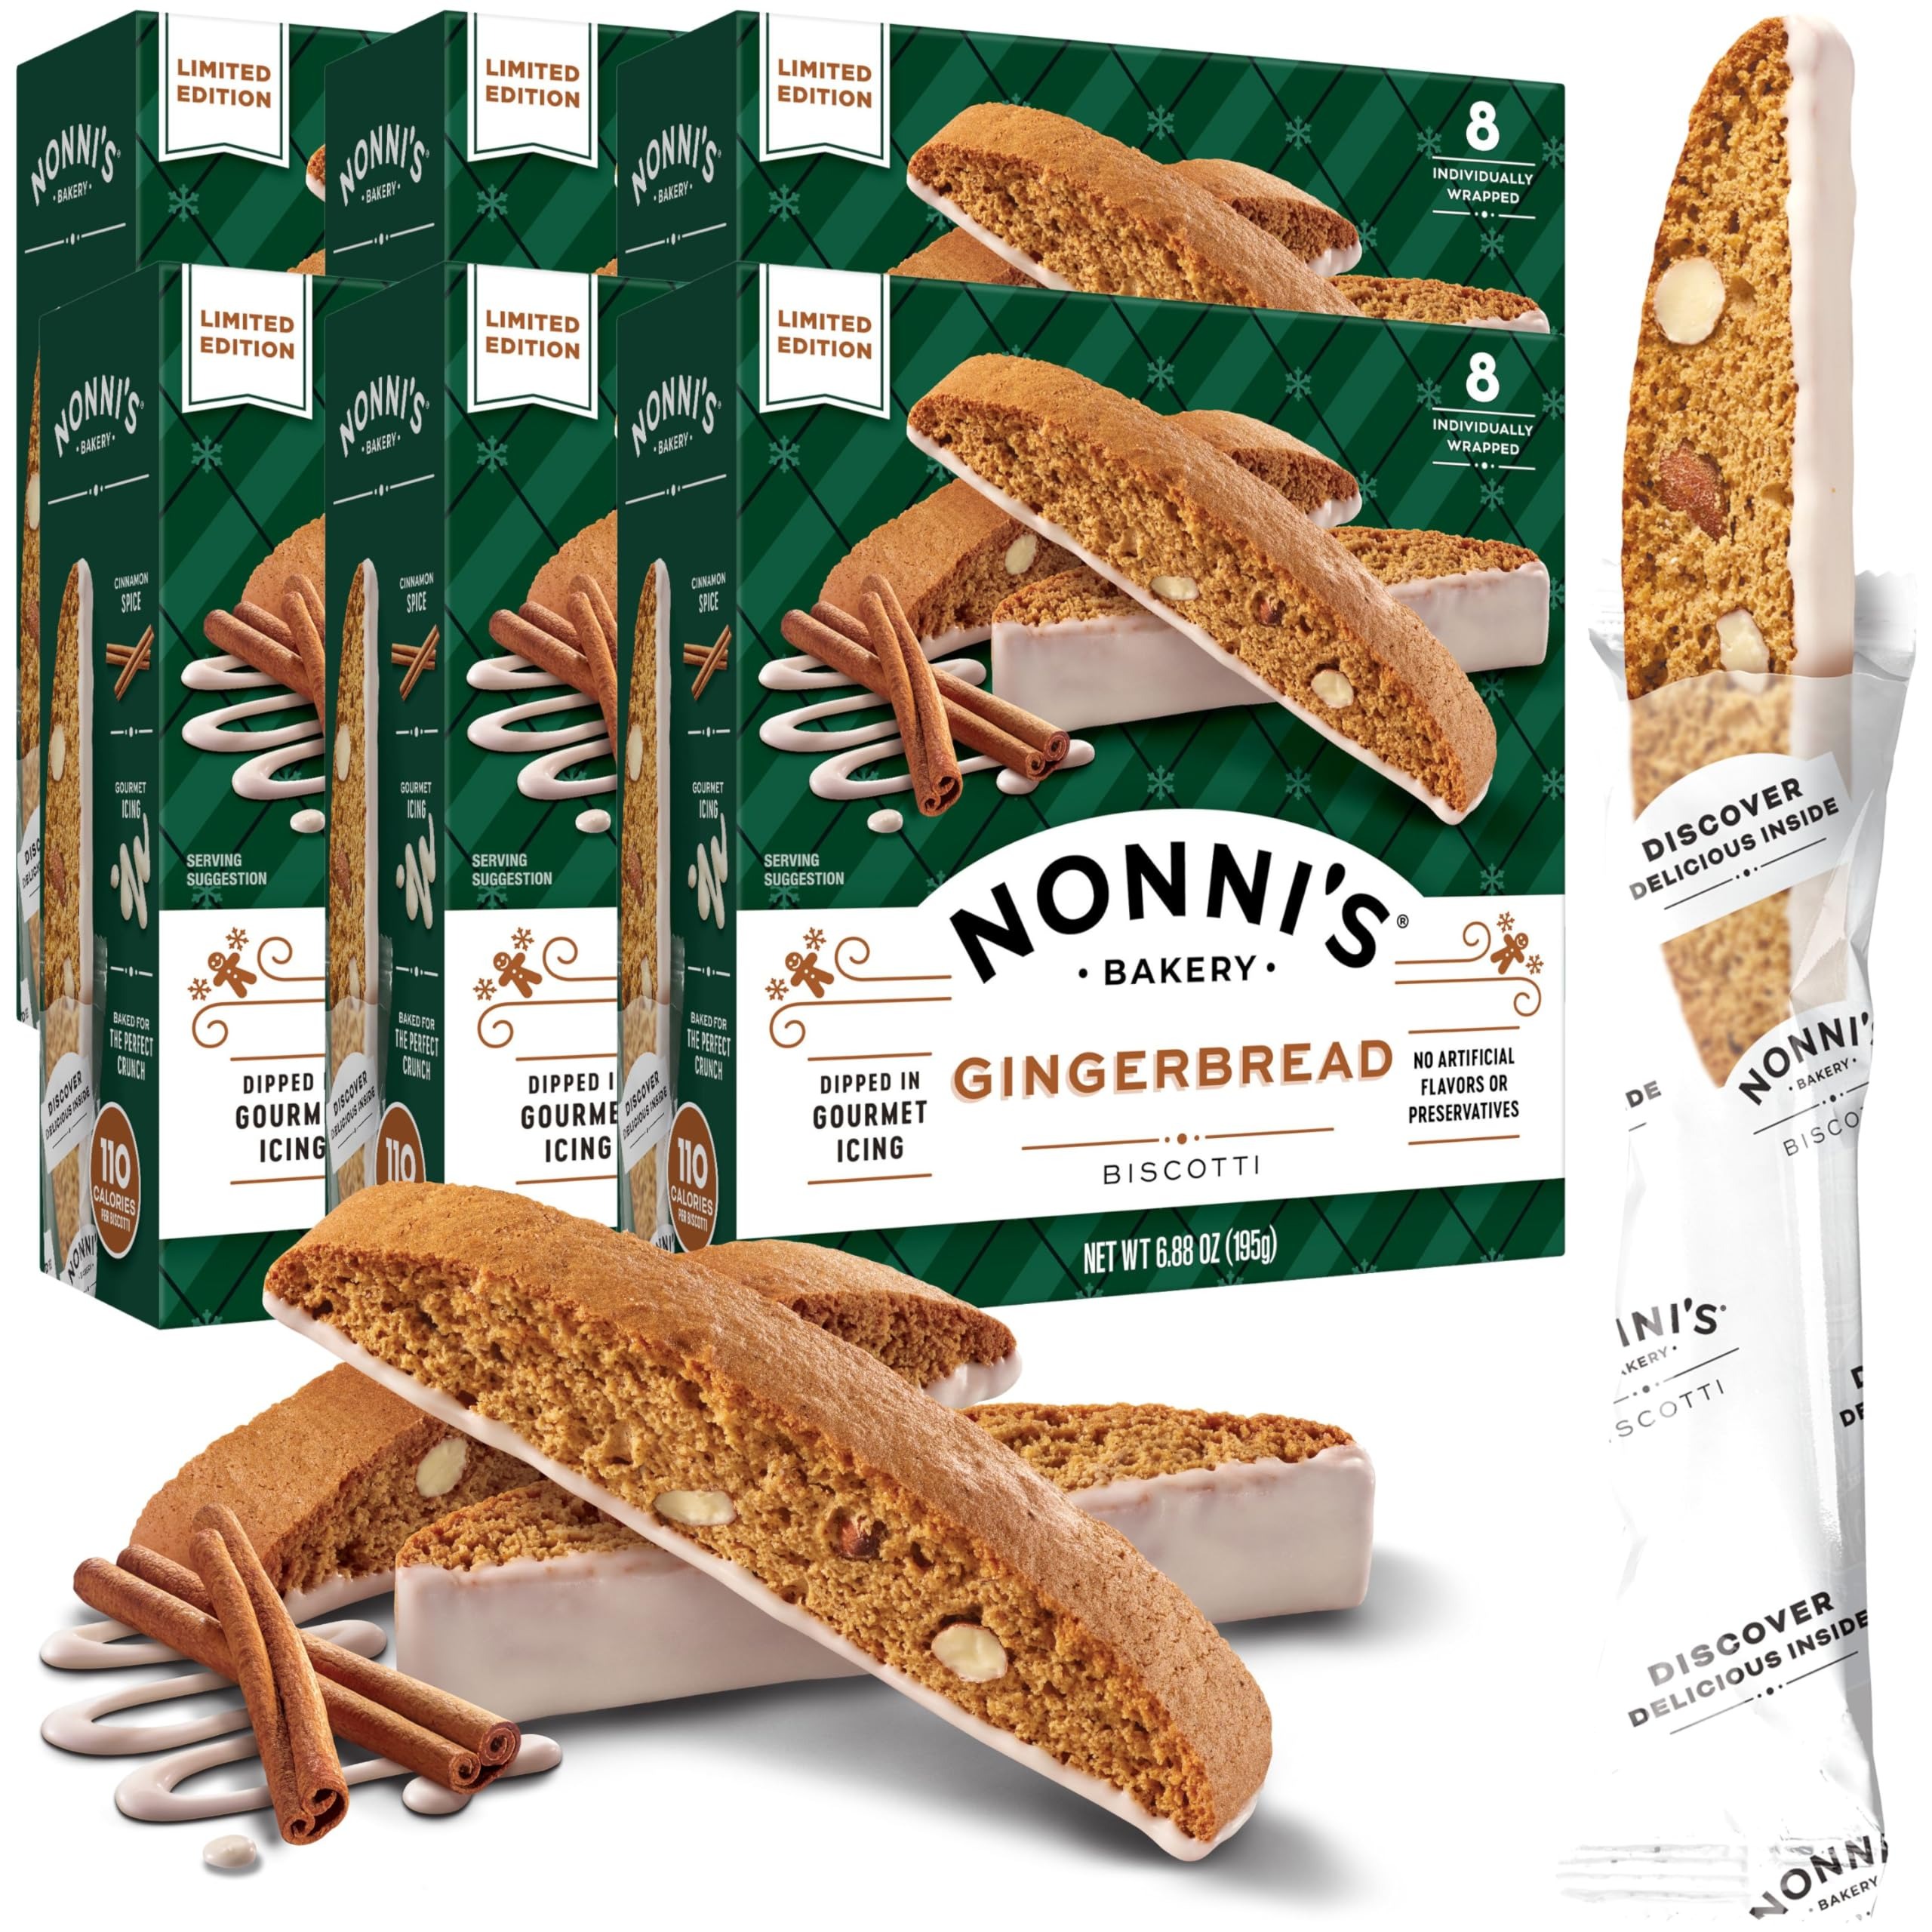
Item Name: Nonni's Gingerbread Biscotti Holiday Cookies - 6 Boxes Gingerbread Cookies - Gingerbread Christmas Cookies w/Almonds & White Icing - Biscotti Individually Wrapped Cookies - Italian Cookies - 6.88 oz
Bullet Point 1: Gingerbread Cookies: These are gingerbread cookies with almonds and white icing for a festive touch.
Bullet Point 2: Kosher and Halal: These cookies are certified kosher and halal for all dietary needs.
Bullet Point 3: Individually Wrapped: Each cookie is wrapped in its own plastic for freshness and convenience.
Bullet Point 4: Italian Biscotti: These are classic Italian biscotti cookies that are crunchy and chewy.
Bullet Point 5: Occasion Perfect: These cookies make great gifts for birthdays, holidays, and special occasions.
Product Description: Nonni’s brings you our favorite fall gingerbread biscotti cookies to your door. You’ll love the sweet, crisp taste of our fine gingerbread biscotti Italian cookies.<br><br> We drop these specialty authentic Italian gingerbread snacks once a year so you and your family can enjoy the mouthwatering bliss of these gingerbread spice treats.<br><br> The Sweet Highlights:<br> Individual Biscotti - We’ve spared no expense to make this a remarkable experience you’ll look forward to for years to come. Easily pack and transport your cookies in our individually wrapped packages for all your dining occasions.<br><br> Baked to perfection and drizzled in our famous white icing. What’s not to love?! Authentic Italian Treat - Imagine you’re traveling to the heart of Italy, sipping your favorite cappuccino and crunching into your favorite Italian biscotti treat. Now you can enjoy your favorite Italian biscotti snack from the comfort of your living room.<br><br> Tips To Try:<br> Did you know that if you were in Italy enjoying our famous gingerbread biscotti, you’d want to enjoy your crispy treat with an after-dinner beverage? In Tuscany, biscotti is typically served with a specialty drink.<br><br> Try dunking your gingerbread biscotti in your favorite coffee tea or beverage. Let us know what you think!<br><br> Options to serve our famous biscotti cookies are limitless. Serve alone, with ice cream, on the side of a fresh fruit platter, in a parfait, and more!<br><br> Check out our brand for more of our beloved tasty treats! Enjoy your new favorite gingerbread biscotti cookies!
Value: 41.28
Unit: Ounce

Price: 14.74